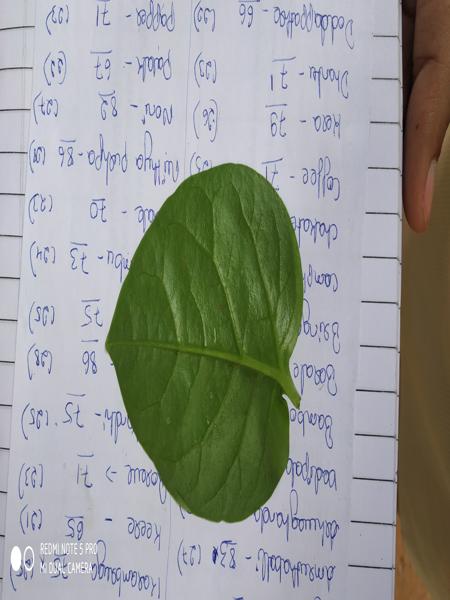
Plant: Malabar_Spinach